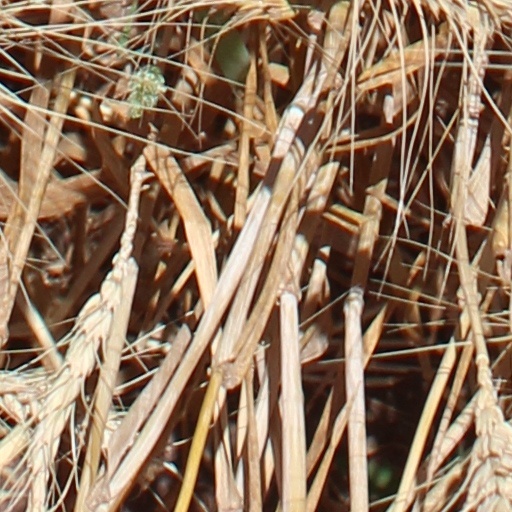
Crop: wheat